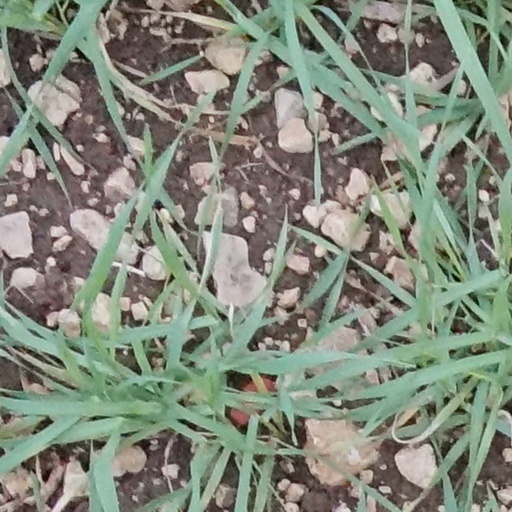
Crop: wheat